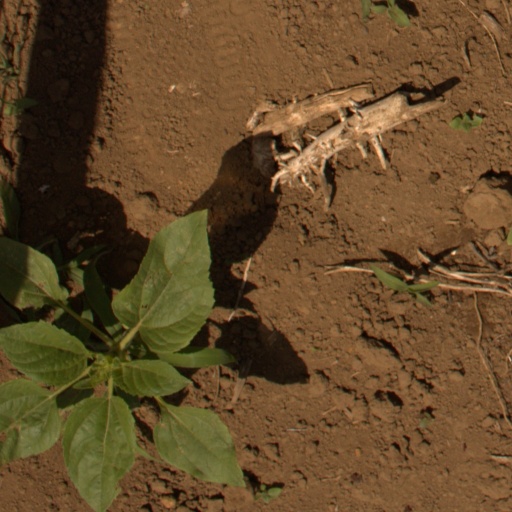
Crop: Jerusalem artichoke